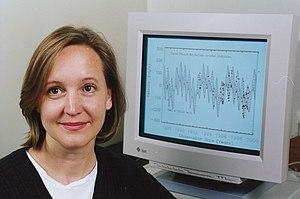
Debra Ann Fischer est professeur d'astronomie à l'université de Yale. Elle travaille dans la détection et la caractérisation d'exoplanètes. Elle faisait partie de l'équipe qui a découvert le premier système multiplanétaire.